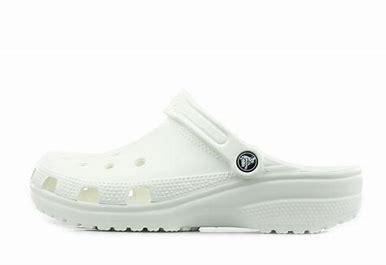
Brand: Crocs
Model: 100